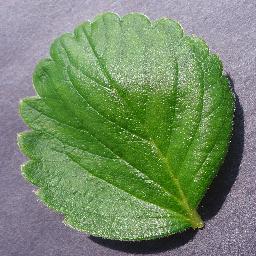
Label: Strawberry___healthy